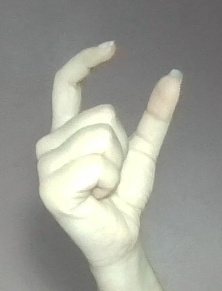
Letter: nun